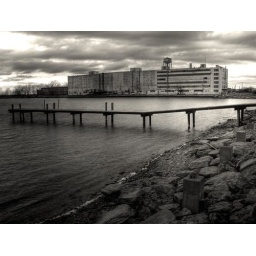
Grain elevator off the NFTA small boat harbor, shot in late evening in November. Black &amp;amp; white version.